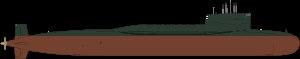
Le Type 092 est la première classe de sous-marin nucléaire lanceur d'engins mis en service par la marine de l'armée populaire de libération de la république populaire de Chine.